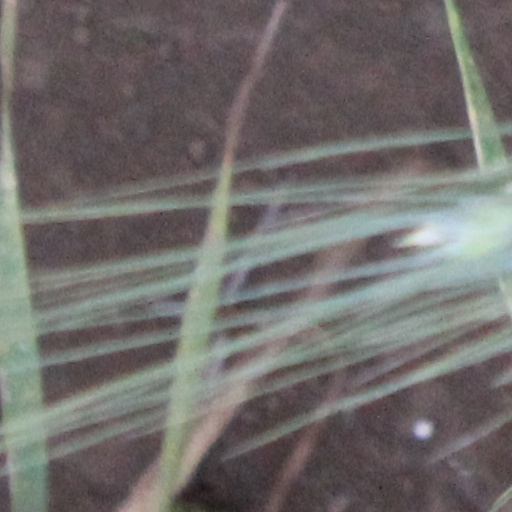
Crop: wheat